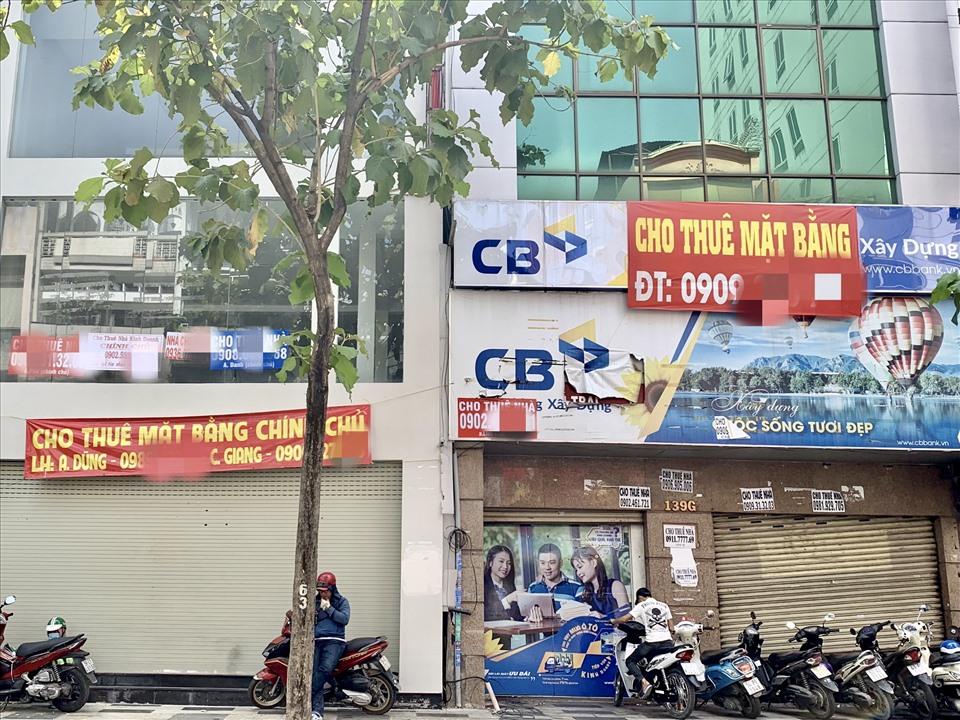
có một vài ngôi nhà trên con phố đang trong trạng thái đóng cửa